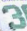
Number: 3